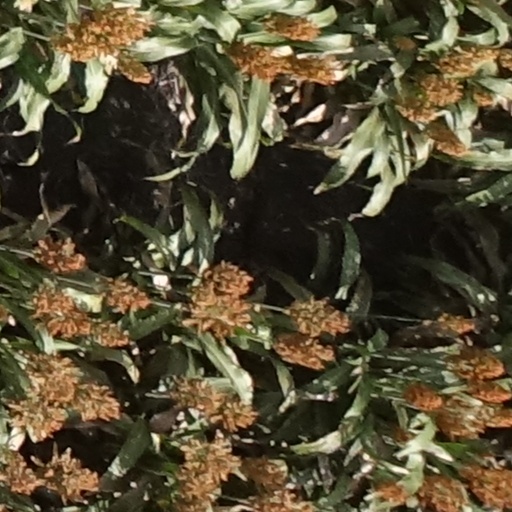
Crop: sorghum